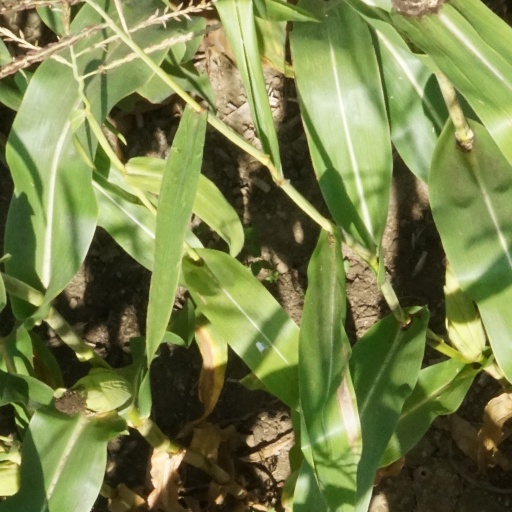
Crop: maize; corn